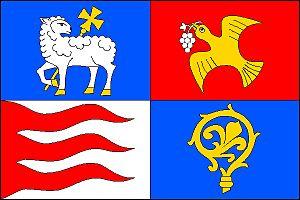
Koválovice-Osíčany est une commune du district de Prostějov, dans la région d'Olomouc, en République tchèque. Sa population s'élevait à 276 habitants en 2018.